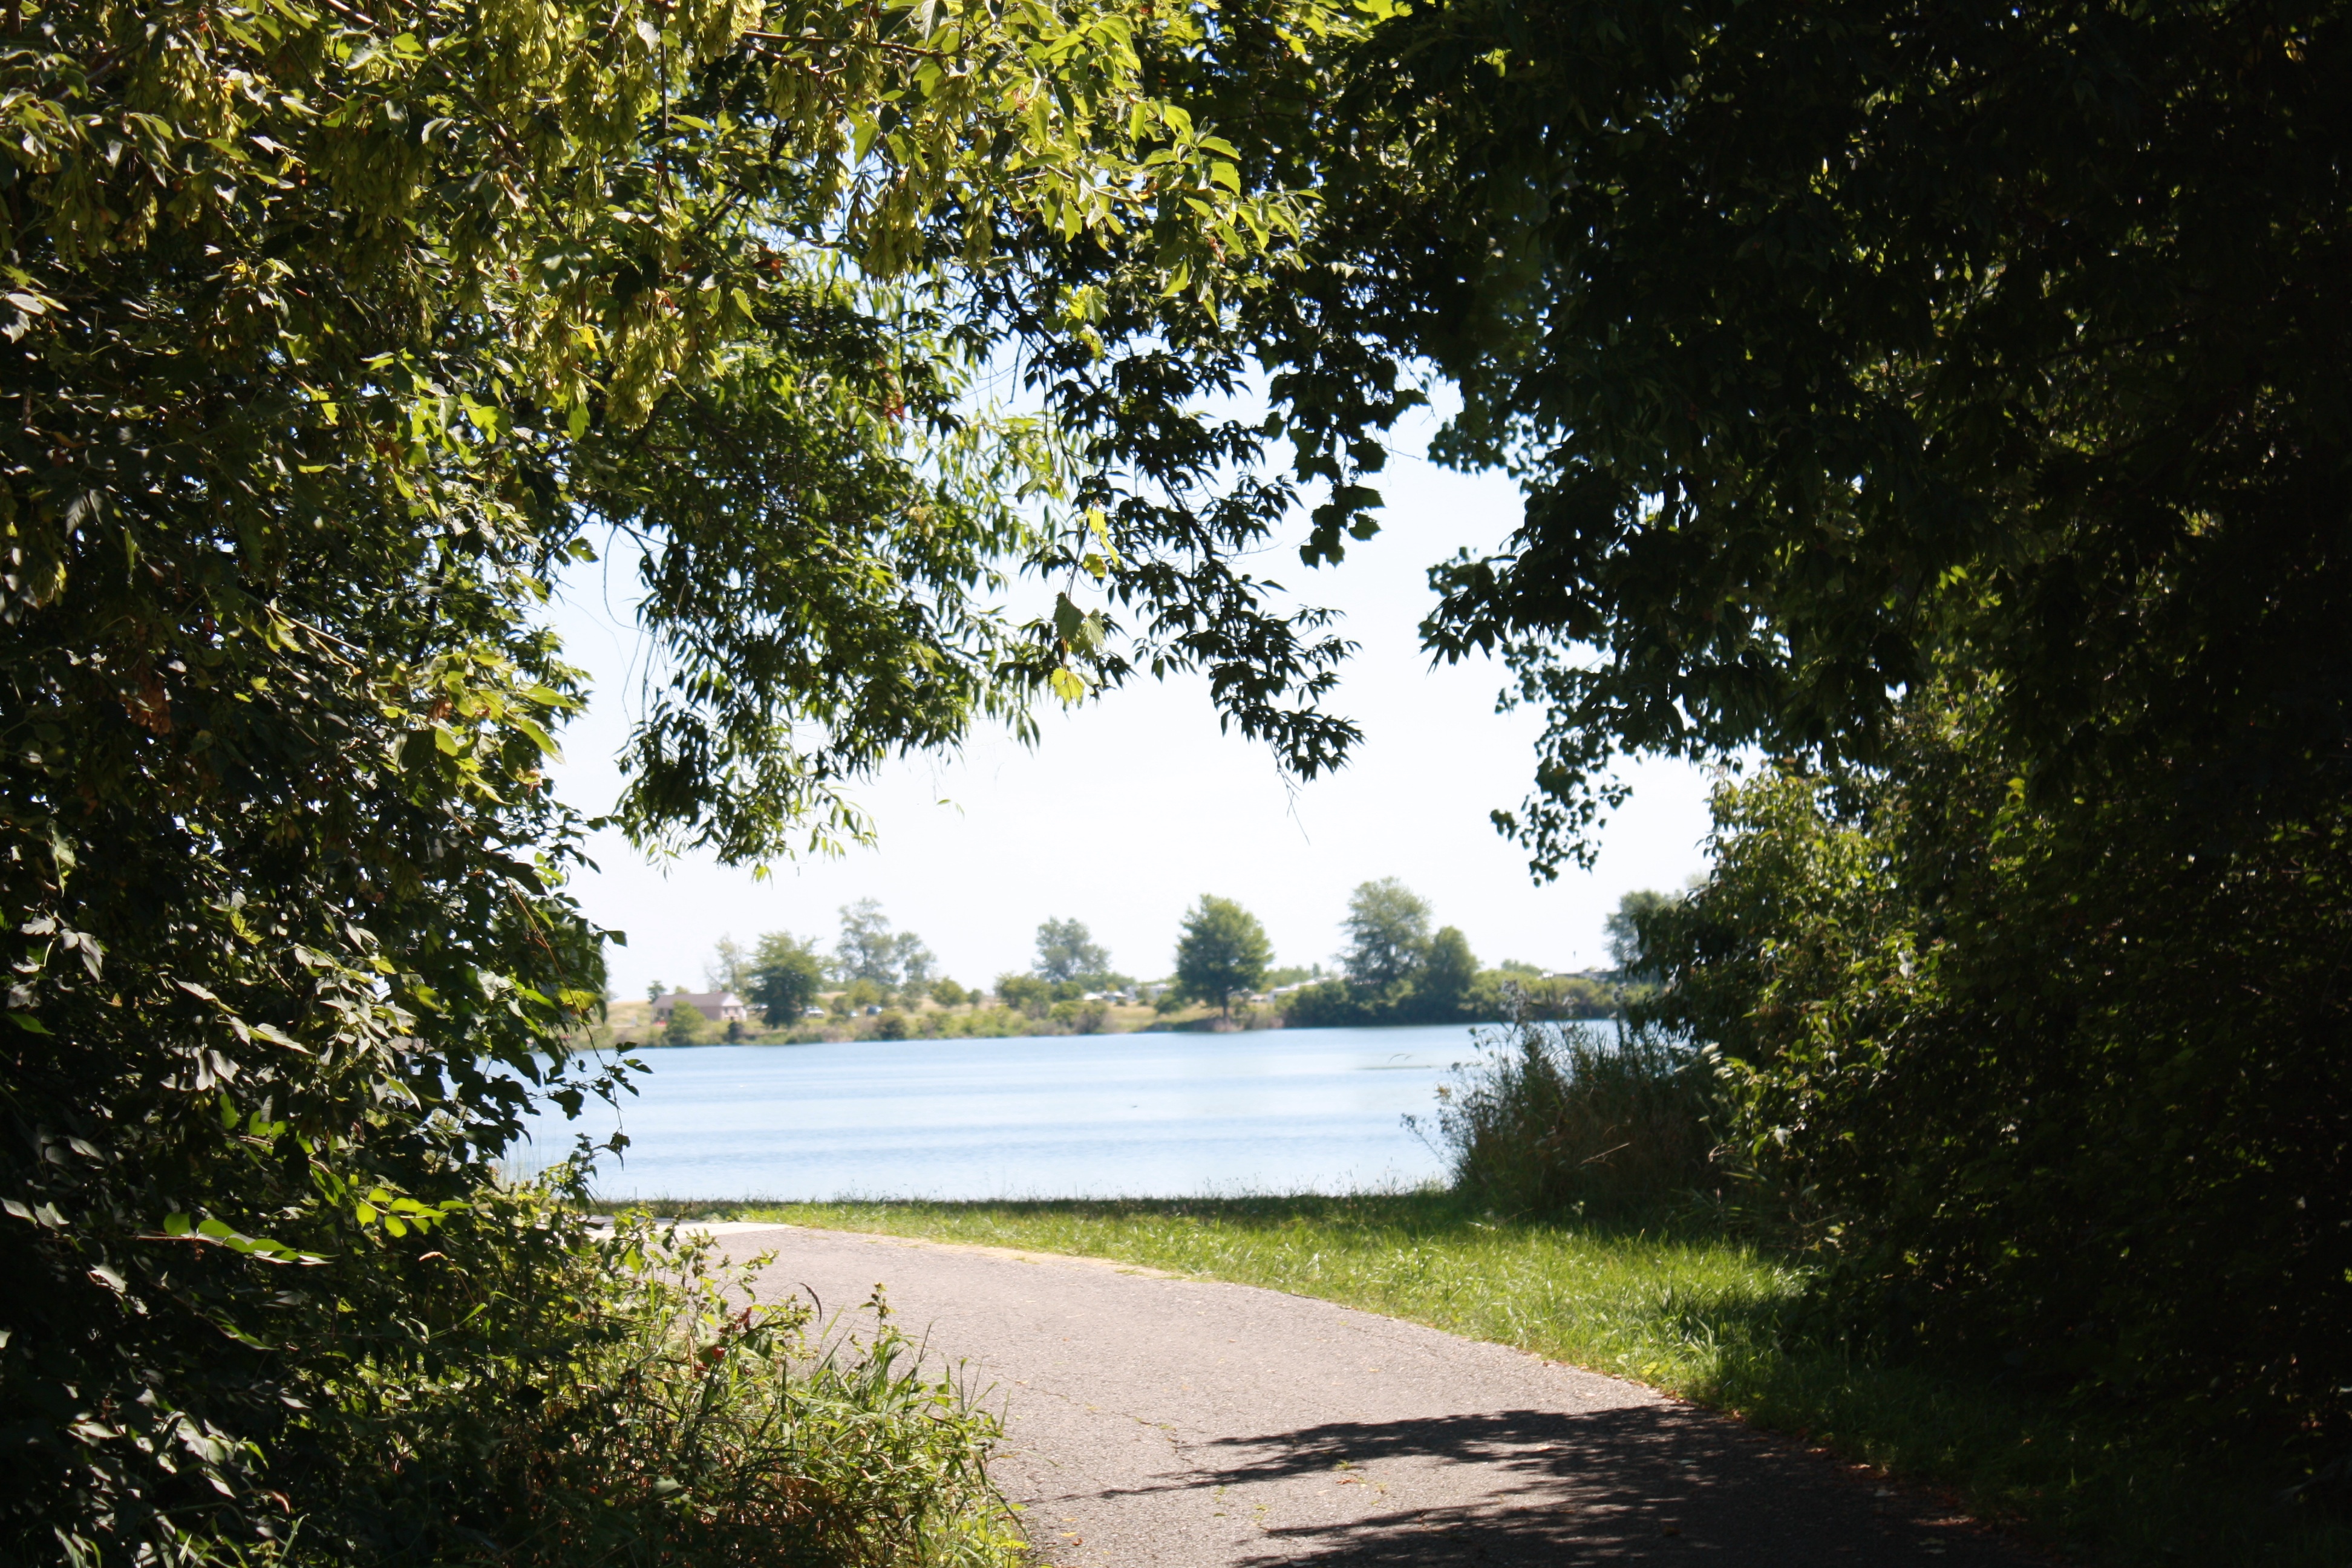
landscape, tree, water, nature, forest, path, grass, outdoor, sunlight, leaf, lake, river, summer, green, natural, autumn, park, environmental, garden, waterway, ecology, estate, woody plant